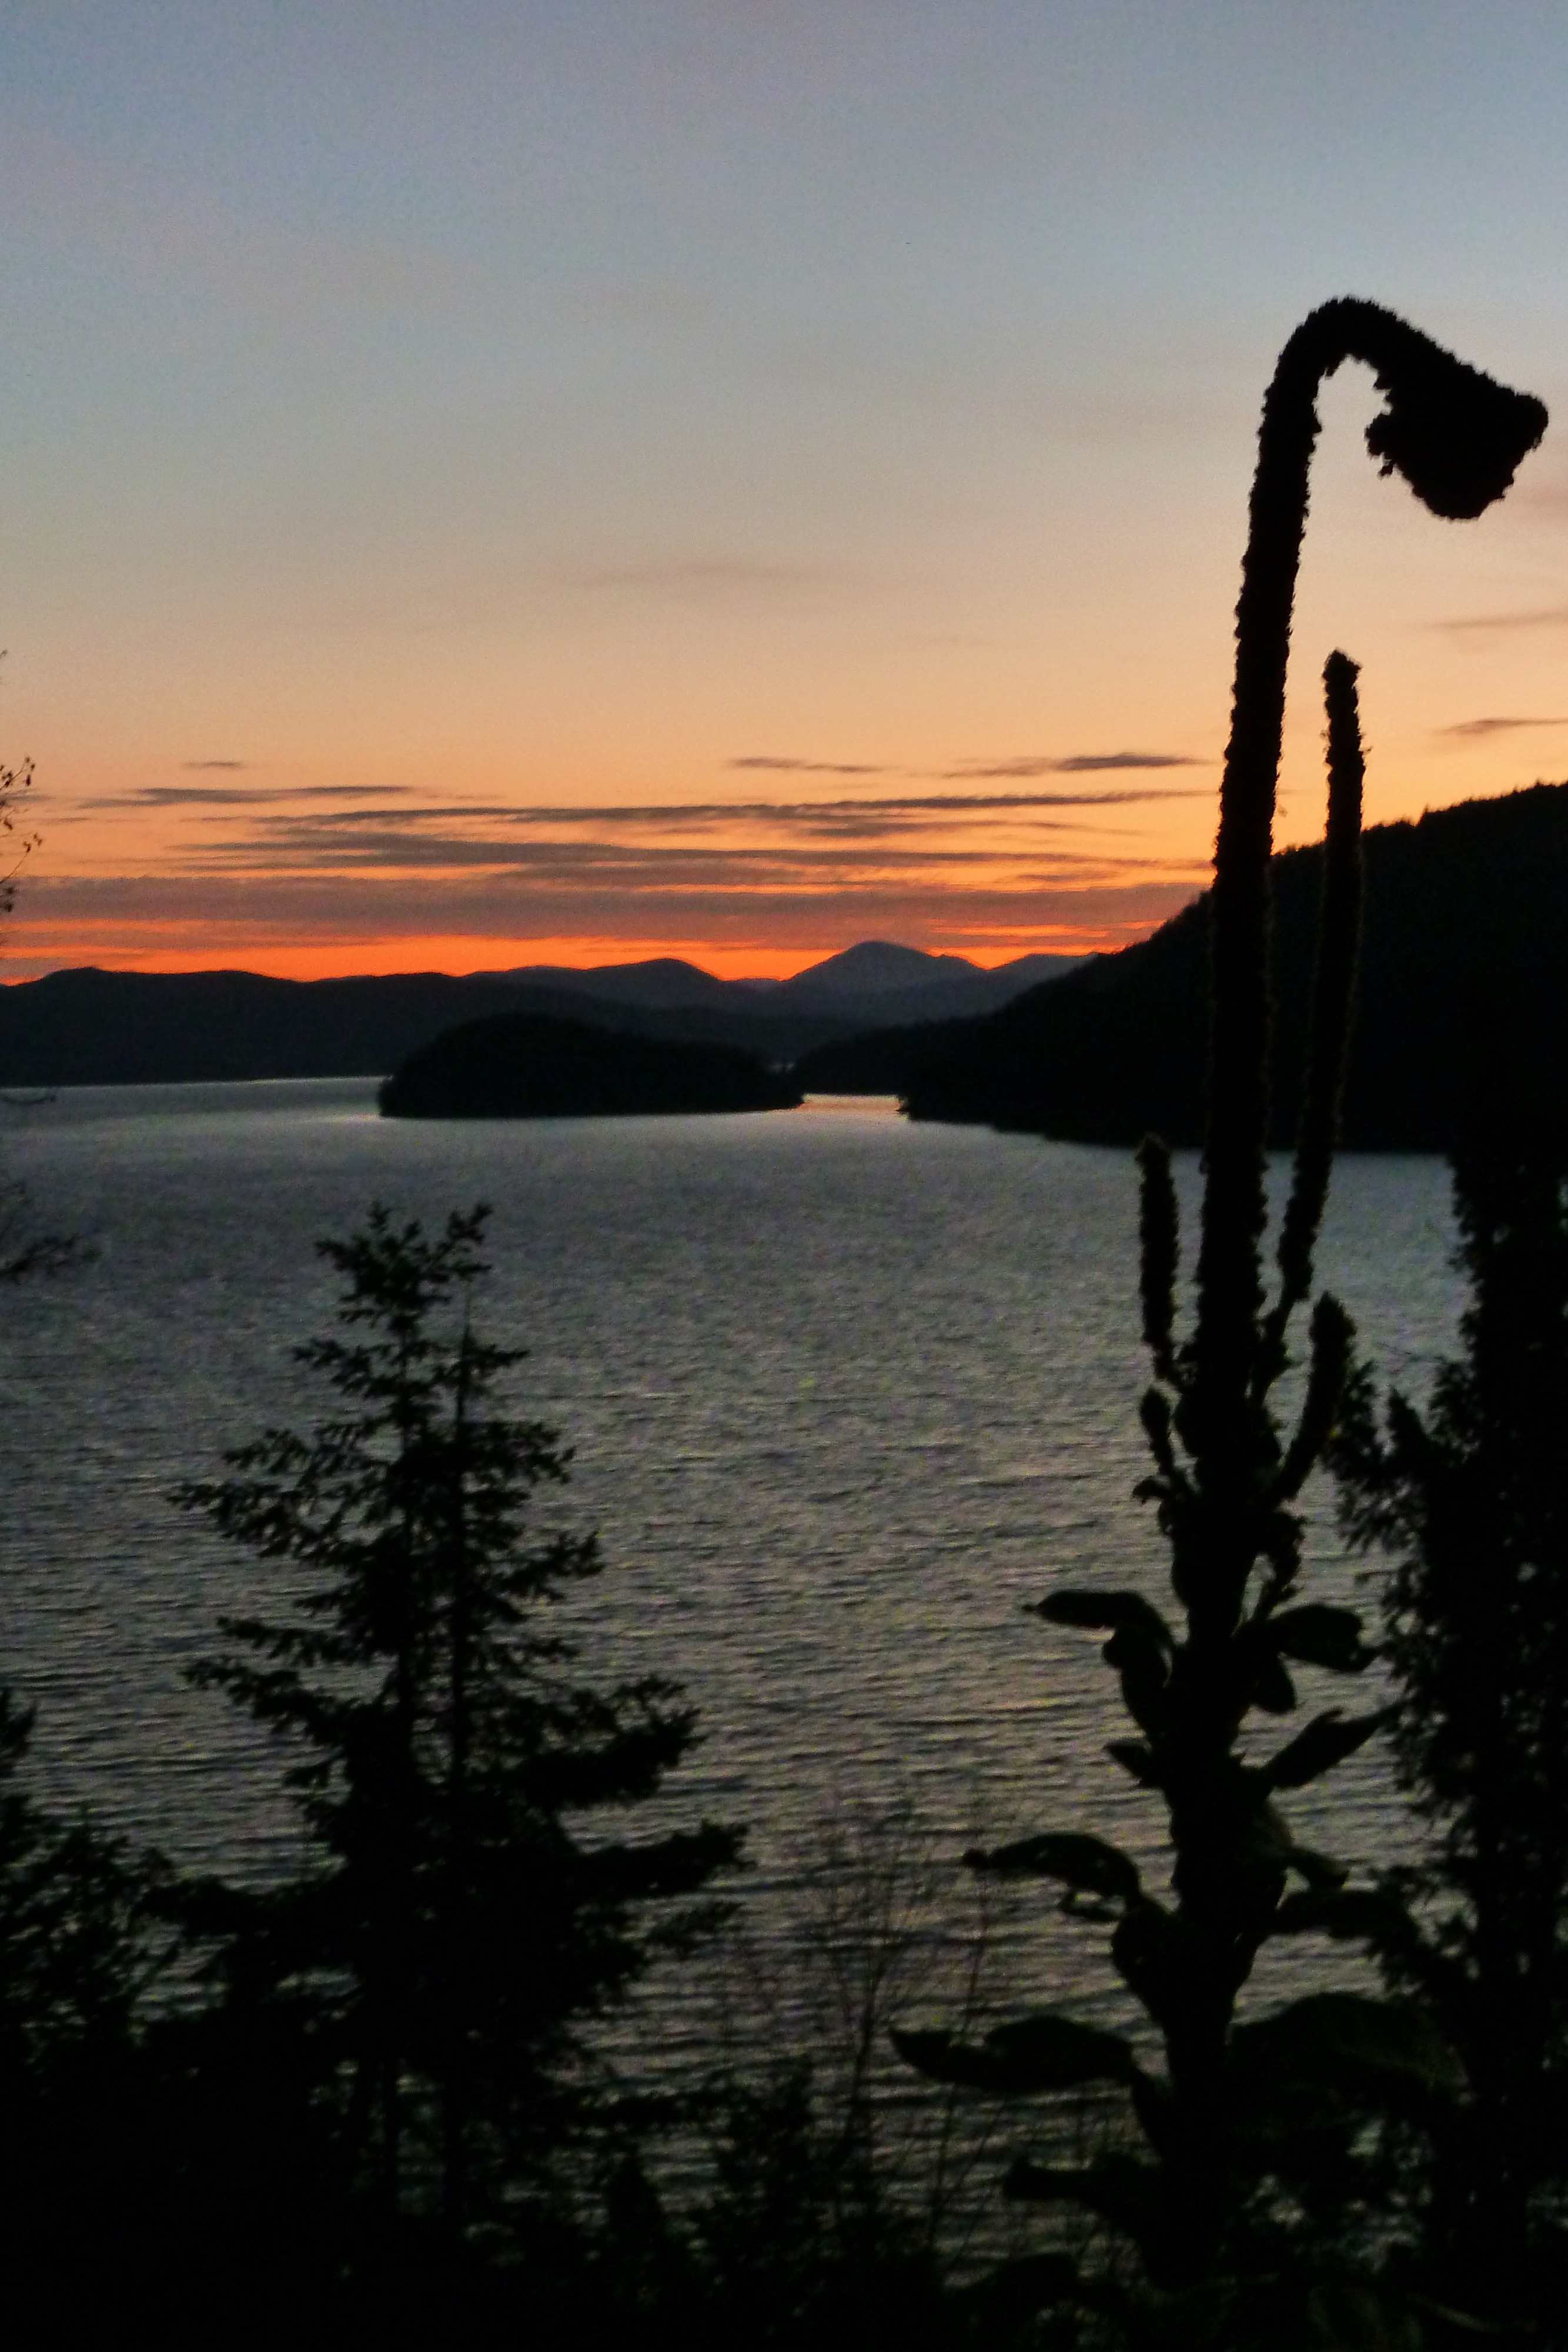
landscape, sea, coast, water, ocean, silhouette, mountain, cloud, sunrise, sunset, sunlight, morning, wave, lake, dawn, dusk, evening, reflection, scenery, canada, british columbia, early morning, canim lake